Medford IOOF Cemetery

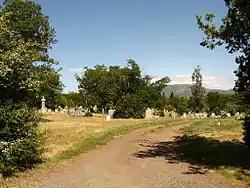

The Medford IOOF Cemetery in Medford, Oregon, also known as Medford Odd Fellows Cemetery and as Eastwood–IOOF Cemetery, was founded in 1890. The cemetery was managed by the IOOF Lodge until 1969 where maintenance was transferred to the City of Medford, where it remains today.